Piaggio Liberty

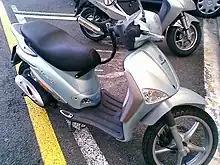
Second series Liberty

The basic model with a displacement of 50 cm was proposed both in version with two-stroke engine and with four-stroke engine. The higher displacements are instead exclusively four strokes.